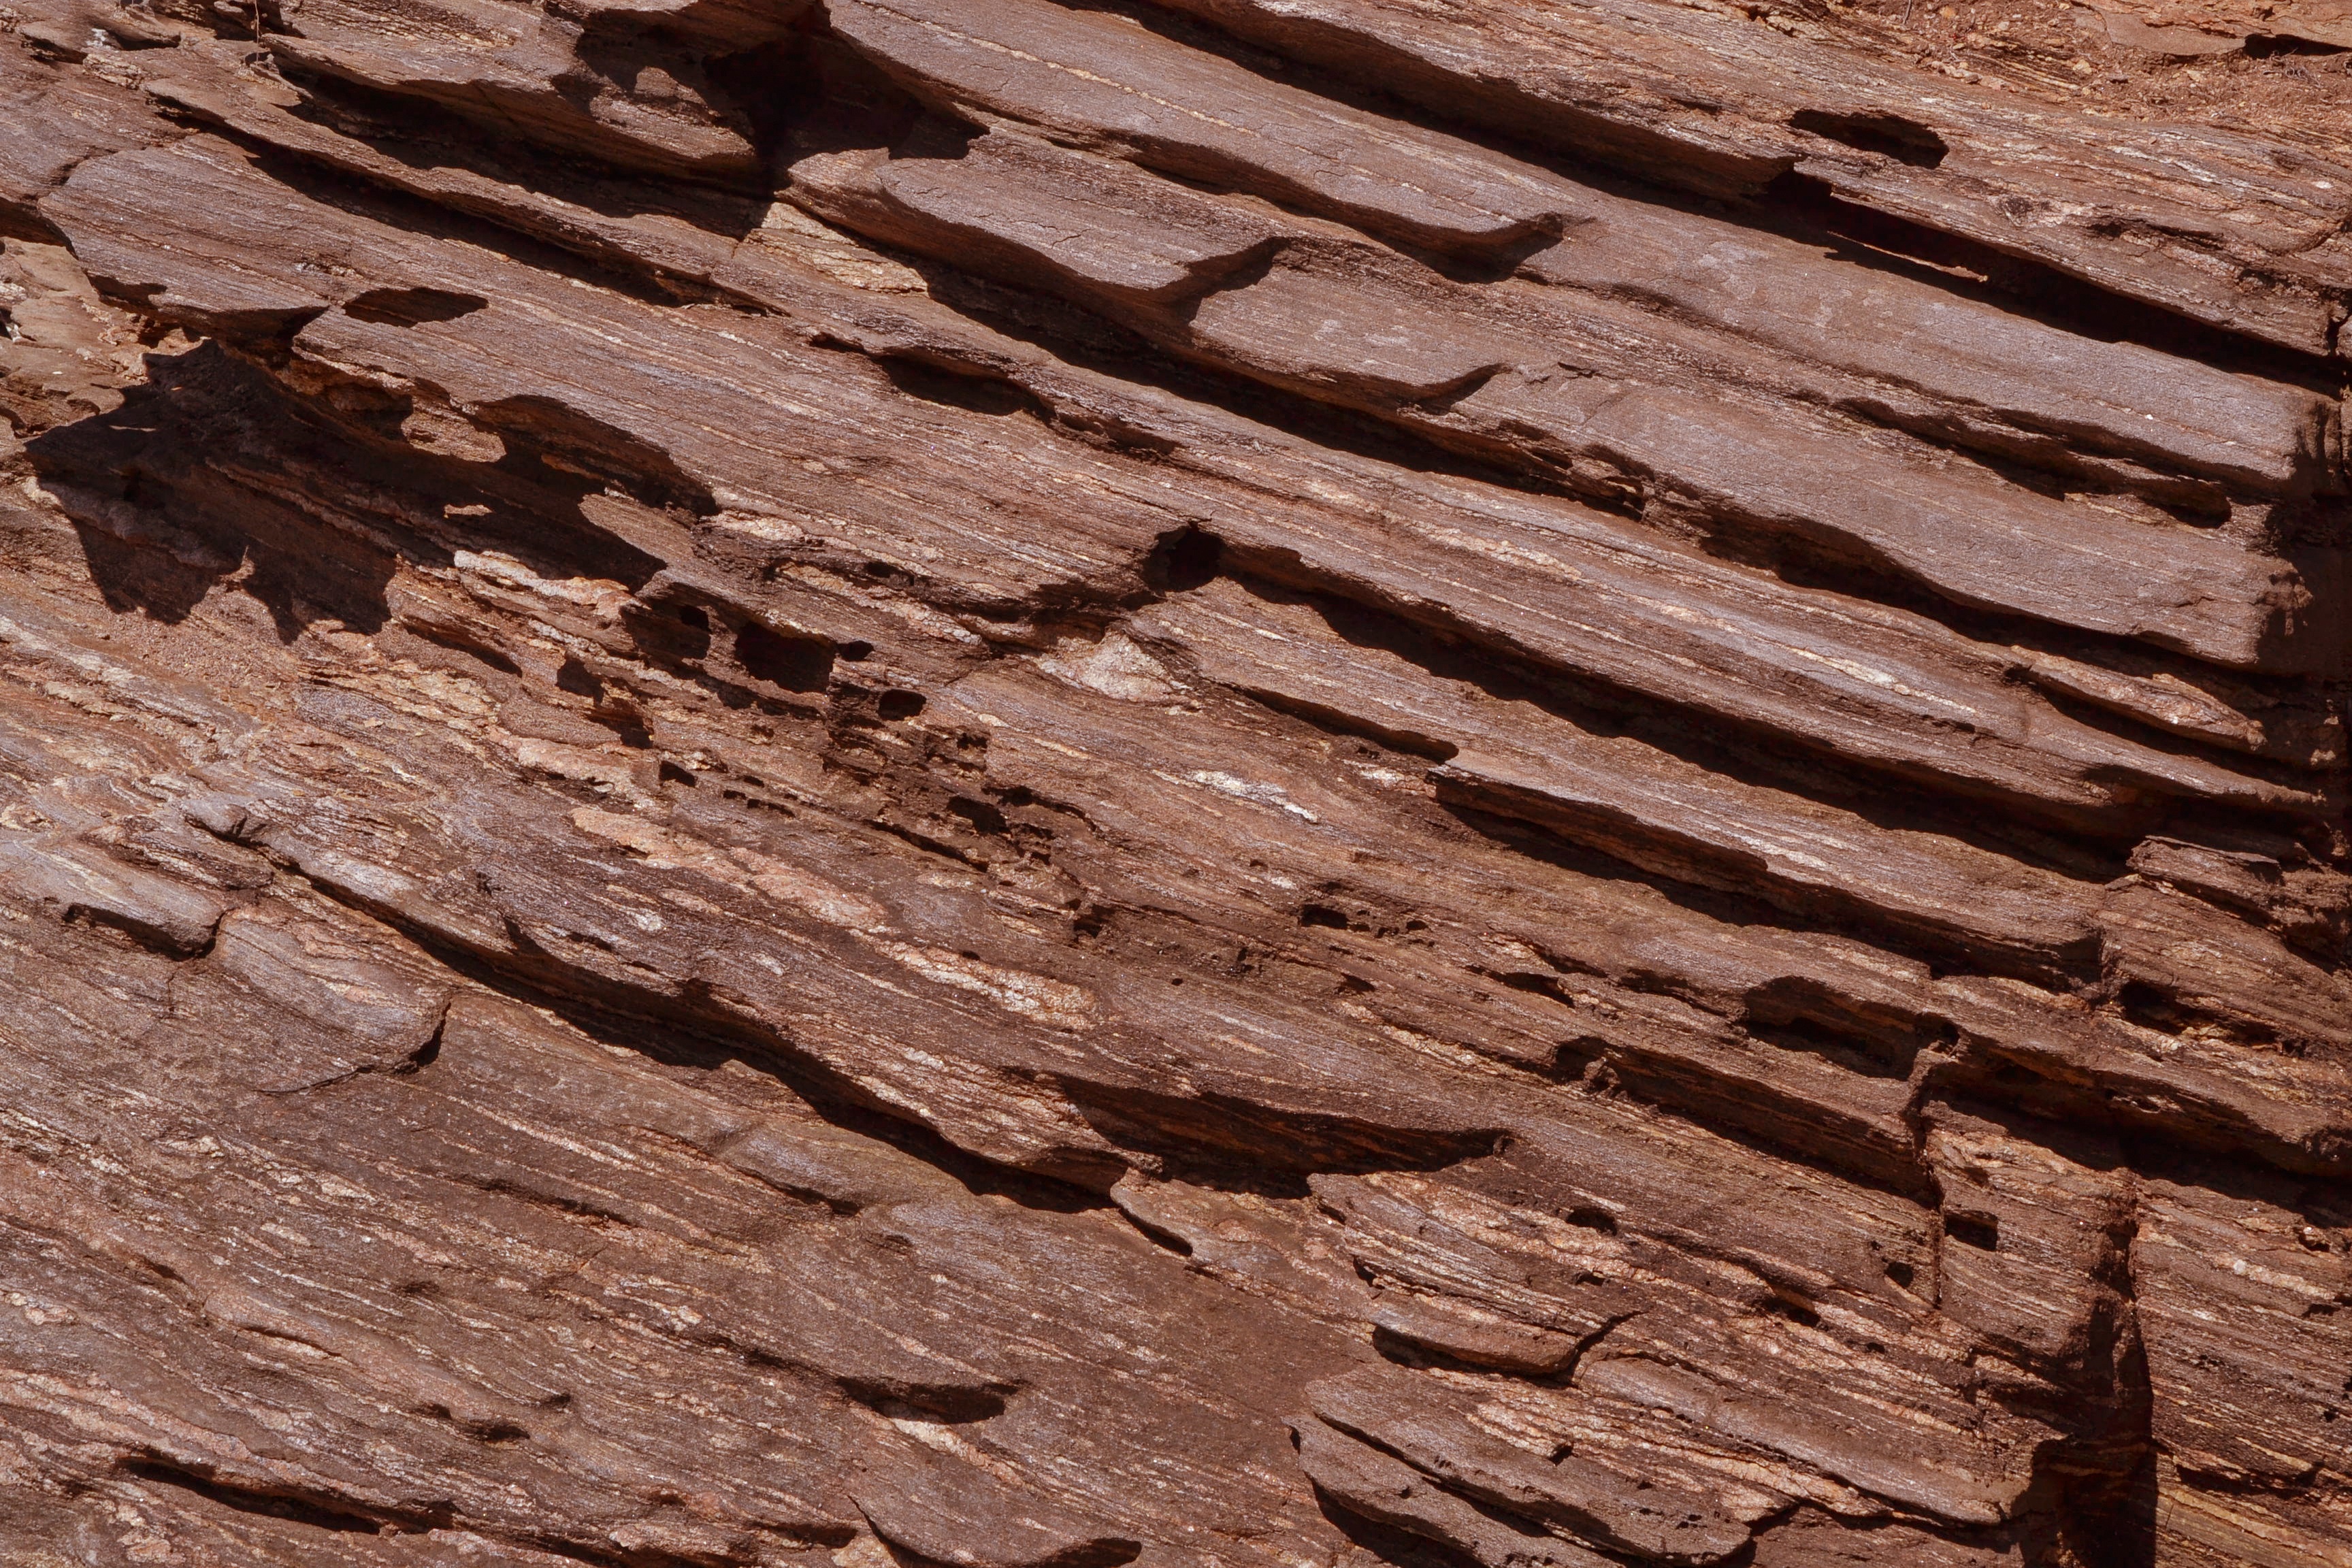
rock, wood, texture, wall, soil, stone wall, brick, material, geology